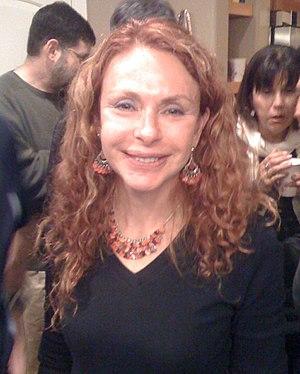
Eliane Karp, née le 24 septembre 1953 à Paris, est une anthropologue de nationalités belge, israélienne, américaine et péruvienne. Elle est l'épouse de l'ancien président du Pérou, Alejandro Toledo et est donc entre 2001 et 2006 Première dame du Pérou.